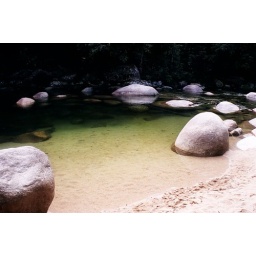
Clear green water in river